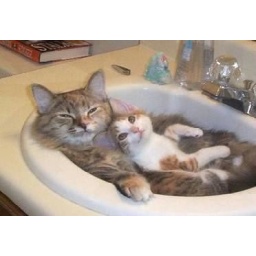
cat and baby in sink